Naolinco

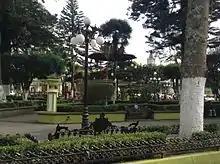
Naolinco park

Naolinco is a small city in the Mexican state of Veracruz. It is named after Guadalupe Victoria, also known as Naolinco de Victoria. It is on Federal Highways 190 and 180. It has borders with Xalapa, Acatlán, Tepetlán, and Coacoatzintla.